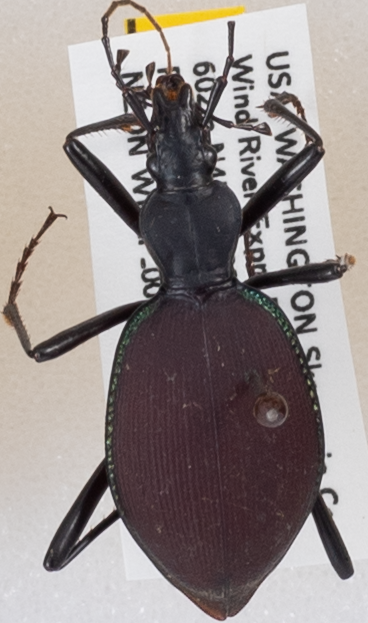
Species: Scaphinotus angusticollis
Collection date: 2019-08-27
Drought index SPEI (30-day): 0.3
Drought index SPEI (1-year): -1.45
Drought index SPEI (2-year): -1.69